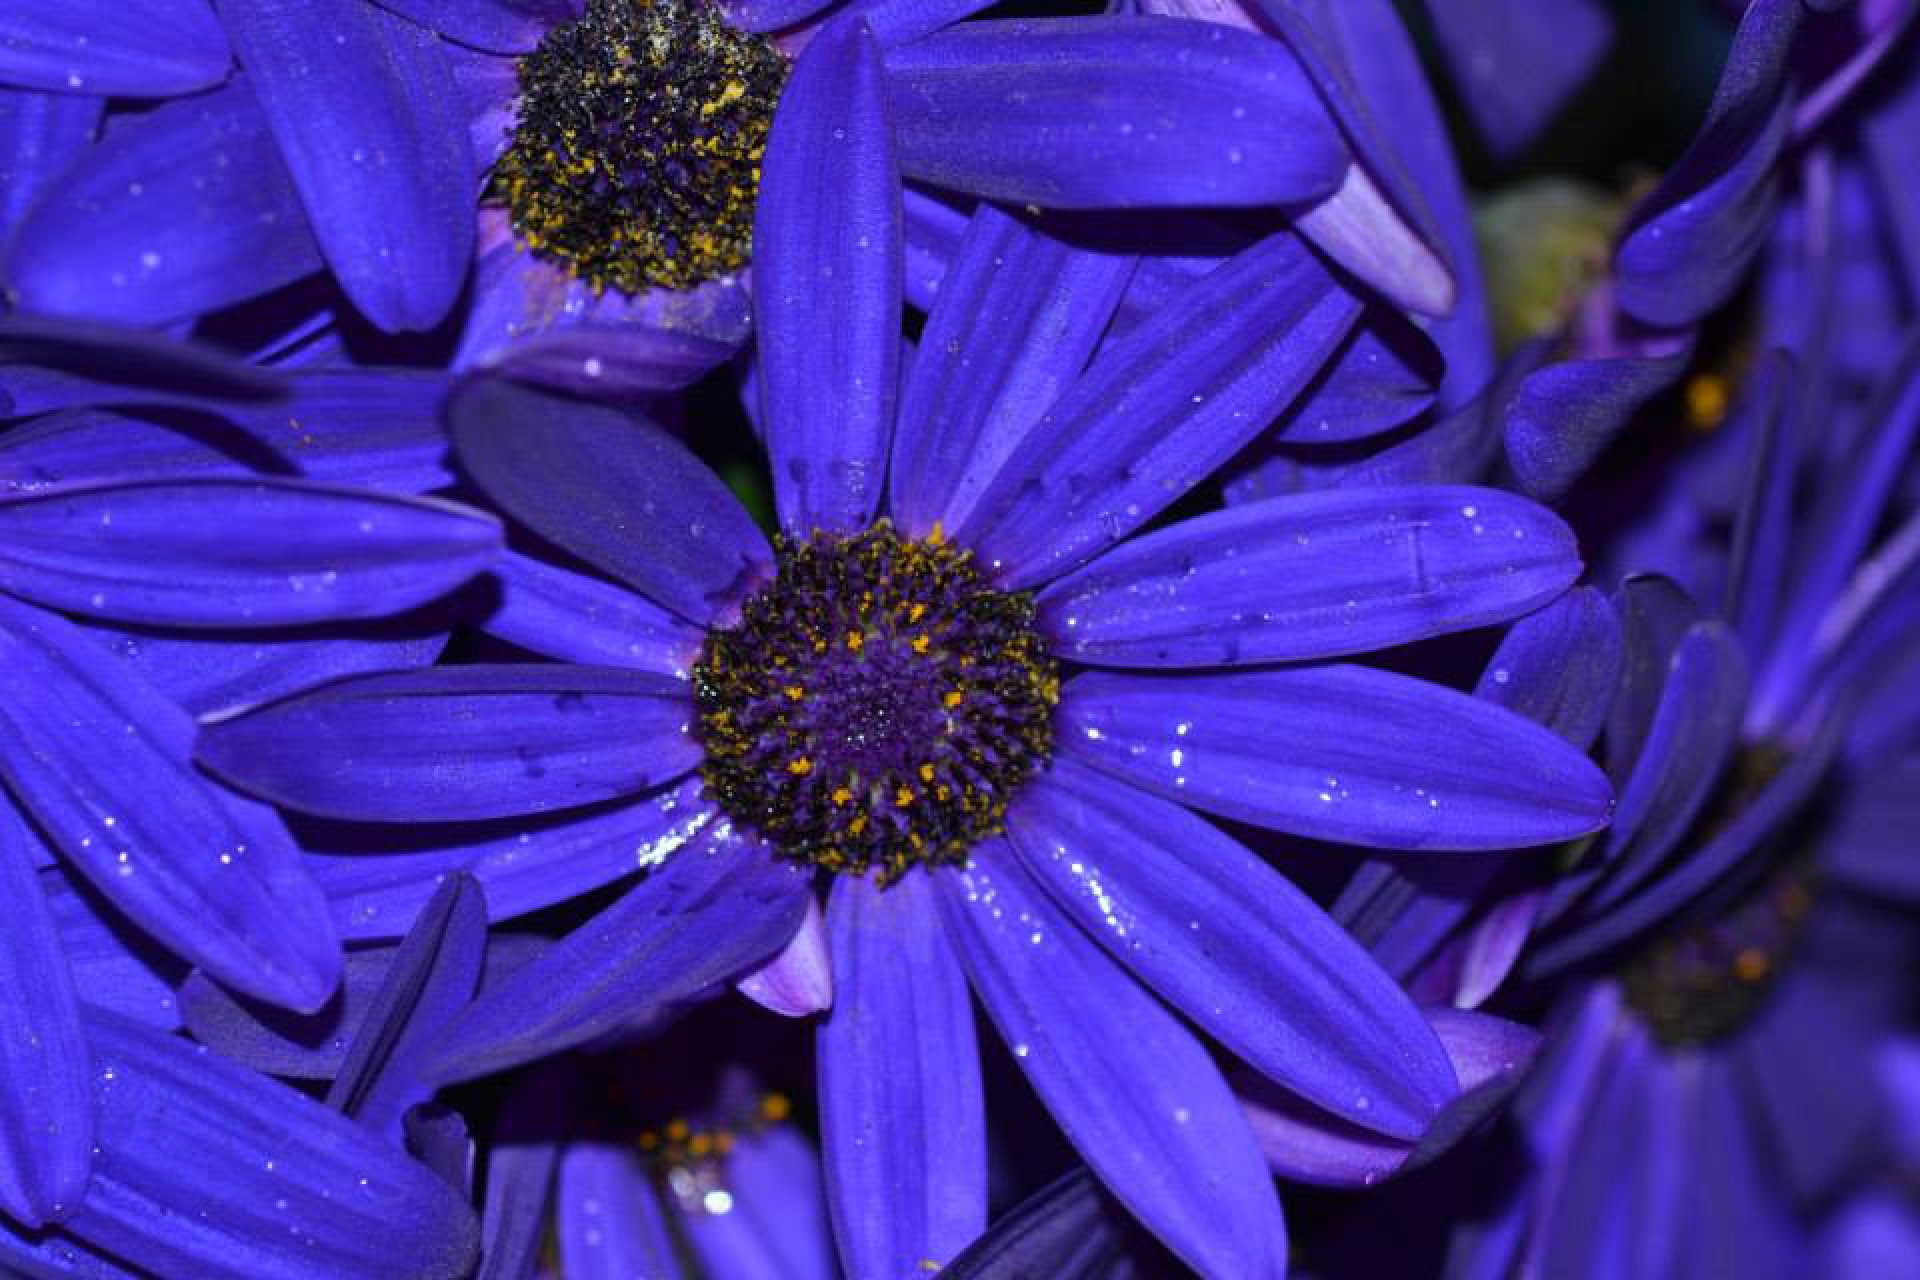
nature, blossom, plant, flower, purple, petal, blue, garden, flora, macro photography, flowering plant, daisy family, flower bouquet, land plant